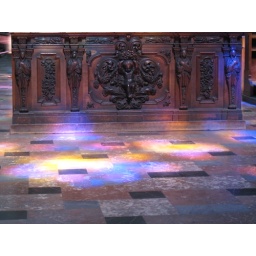
lights shining through from the stained glass windows in Prague's cathedral